List of international presidential trips made by Rodrigo Duterte

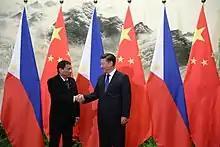
Duterte handshakes with Chinese President Xi Jinping prior to the bilateral meetings at the Great Hall of the People in Beijing on October 20, 2016

President Duterte paid a state visit to Bandar Seri Begawan, Brunei on October 16–18 to meet with Sultan Hassanal Bolkiah and the Overseas Filipinos there. Duterte initially planned to visit Brunei in September as his first international trip as president, but was prompted to postpone it due to the Davao City bombing. The Sultan welcomed Duterte at the Nurul Iman Palace, where they discussed the strengthening of Brunei–Philippines relations and BIMP-EAGA through trade and investment. The two leaders also discussed Brunei's cooperation and support for the Bangsamoro peace process, as well as the strengthening of Halal product certification in the Philippines to improve the country's agribusiness and tourism.